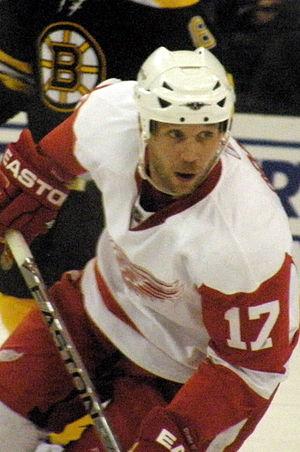
Dallas Drake est un joueur de hockey sur glace évoluant au poste d'ailier droit dans la Ligue nationale de hockey